Tony Abbott

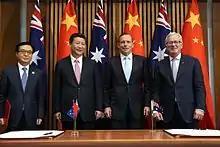
Abbott and Andrew Robb signing the Free Trade Agreement with president and Chinese Communist Party leader Xi Jinping, November 2014

At the federal election on 7 September 2013, Abbott led the Liberal-National coalition to victory over the incumbent Labor government, led by Kevin Rudd. Abbott and his ministry were sworn in on 18 September 2013. He was the subject of criticism for his decision to only include one woman, Deputy Liberal leader Julie Bishop, in his cabinet.